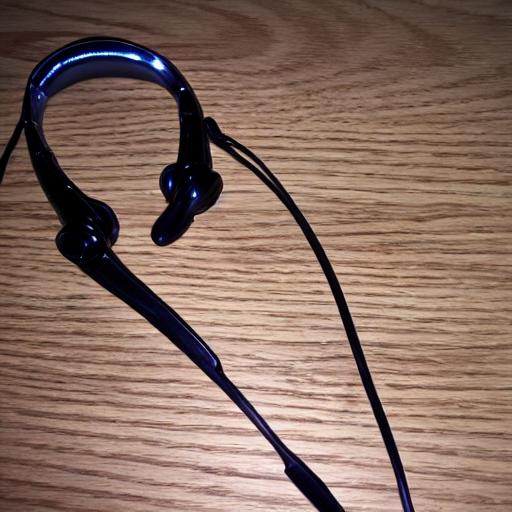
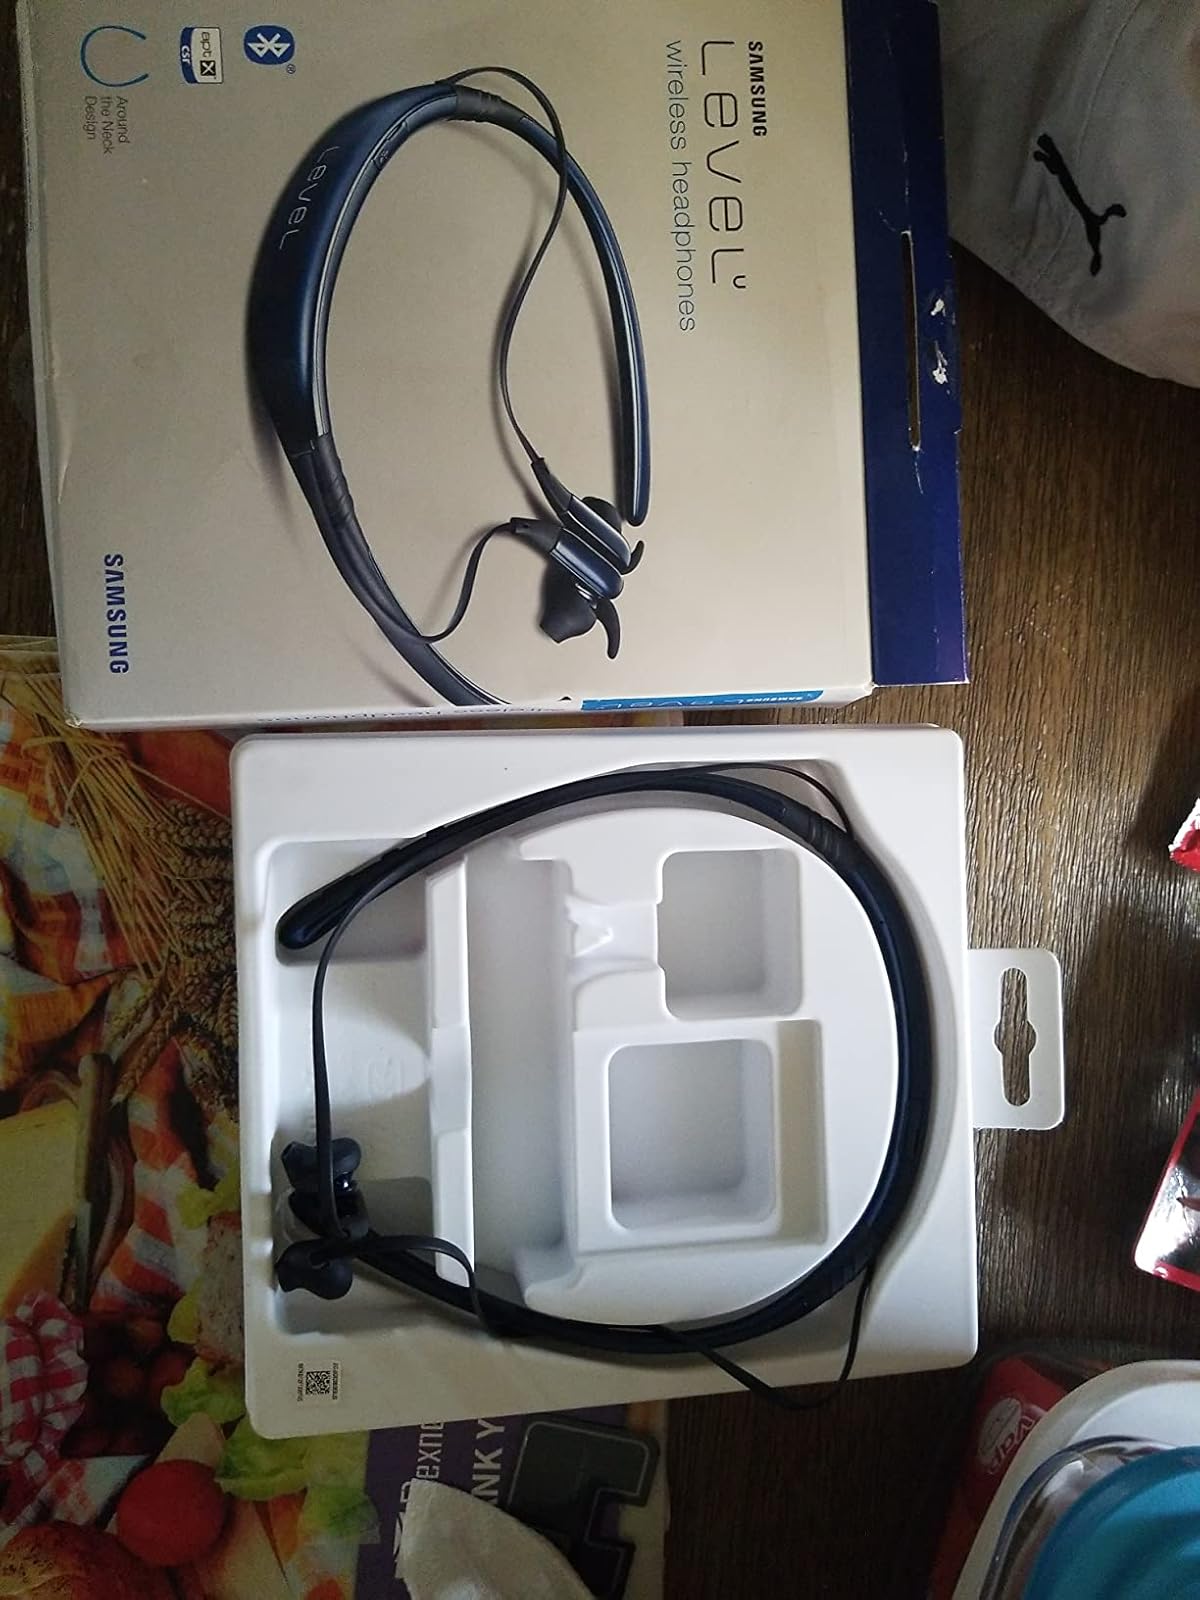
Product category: headphones
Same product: no